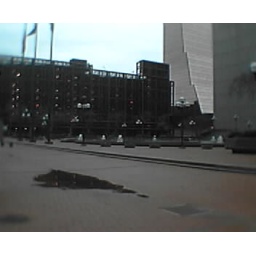
Picture of the fountain near the Government Plaza train station and across the street from Kimmy's building.